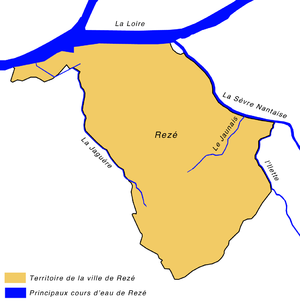
Rezé [ʁəze] anciennement ratiatum est une commune située en France, dans le département de la Loire-Atlantique, en région Pays de la Loire, chef-lieu d'un canton qui porte son nom. Située dans le Pays nantais, Rezé a par ailleurs donné son nom au pays de Retz, pays traditionnel dont elle fut la capitale originelle.